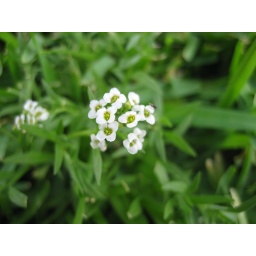
small white flowers in the backyard